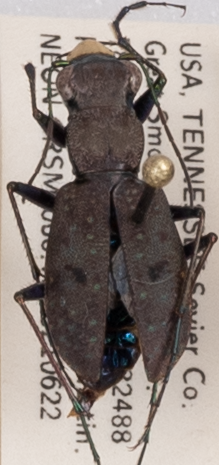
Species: Cylindera unipunctata
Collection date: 2021-06-22
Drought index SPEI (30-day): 0.39
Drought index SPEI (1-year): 0.792
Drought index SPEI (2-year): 2.09